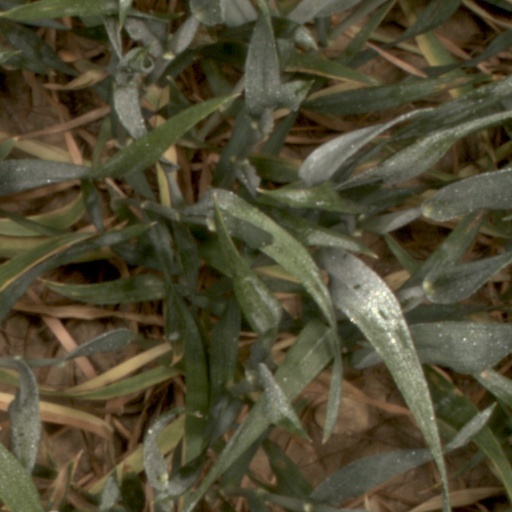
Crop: wheat